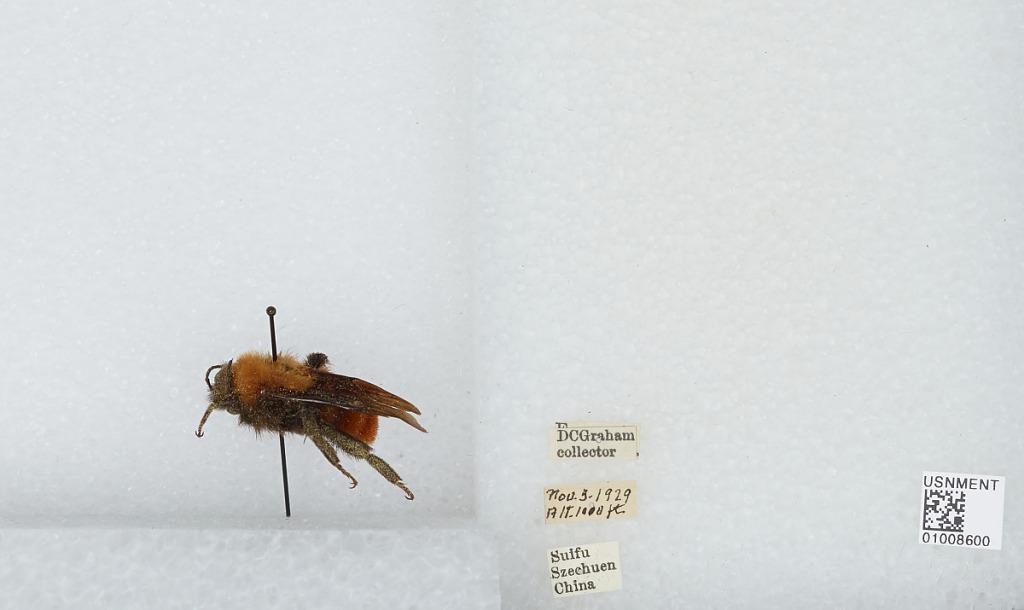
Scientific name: Bombus (Tricornibombus) atripes Smith
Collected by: D. Graham
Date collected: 1929-11-5
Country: China
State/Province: Sichuan
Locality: Suifu